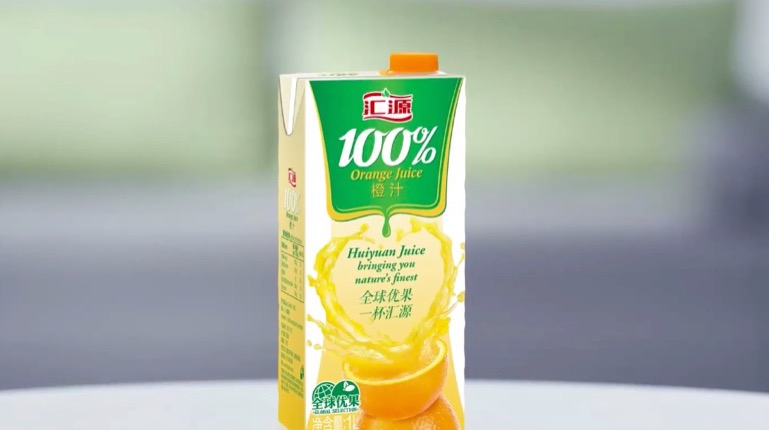
Waste category: cardboard